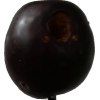
Label: plum